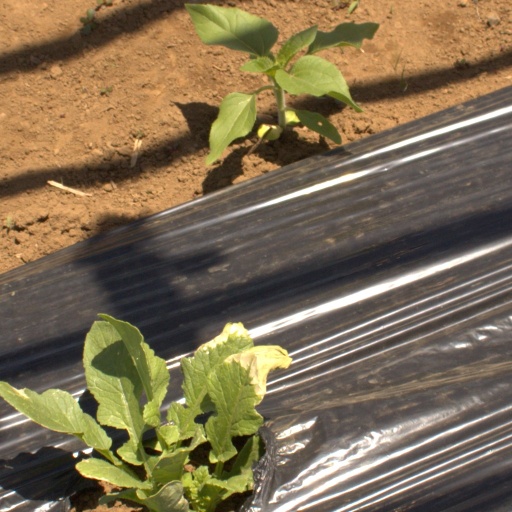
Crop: Jerusalem artichoke